Diaschisma

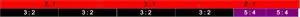
three octaves (above) and four perfect fifths plus two major thirds (below)

Tempering out the diaschisma, in the modern meaning of the term, leads to a diaschismic temperament. The diaschisma is tempered out in the usual system of 12 equal temperament; in fact, 12 equal temperament can be characterized as the 5-limit temperament that tempers out both the syntonic comma of 81/80 and the diaschisma. However, it is possible to improve the tuning a good deal over that of 12-et and still temper out the diaschisma; the equal temperaments with 22, 34 and 46 notes all temper it out.